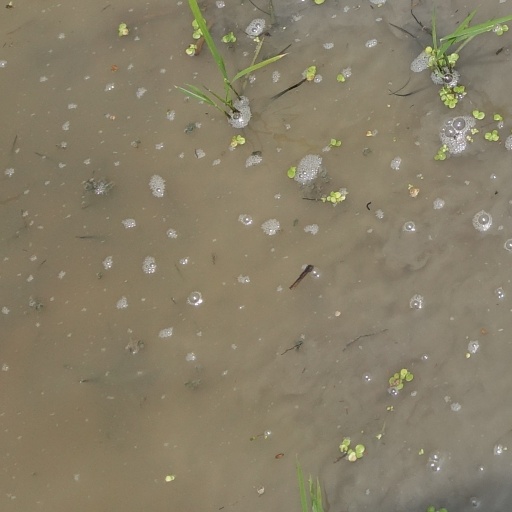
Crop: rice